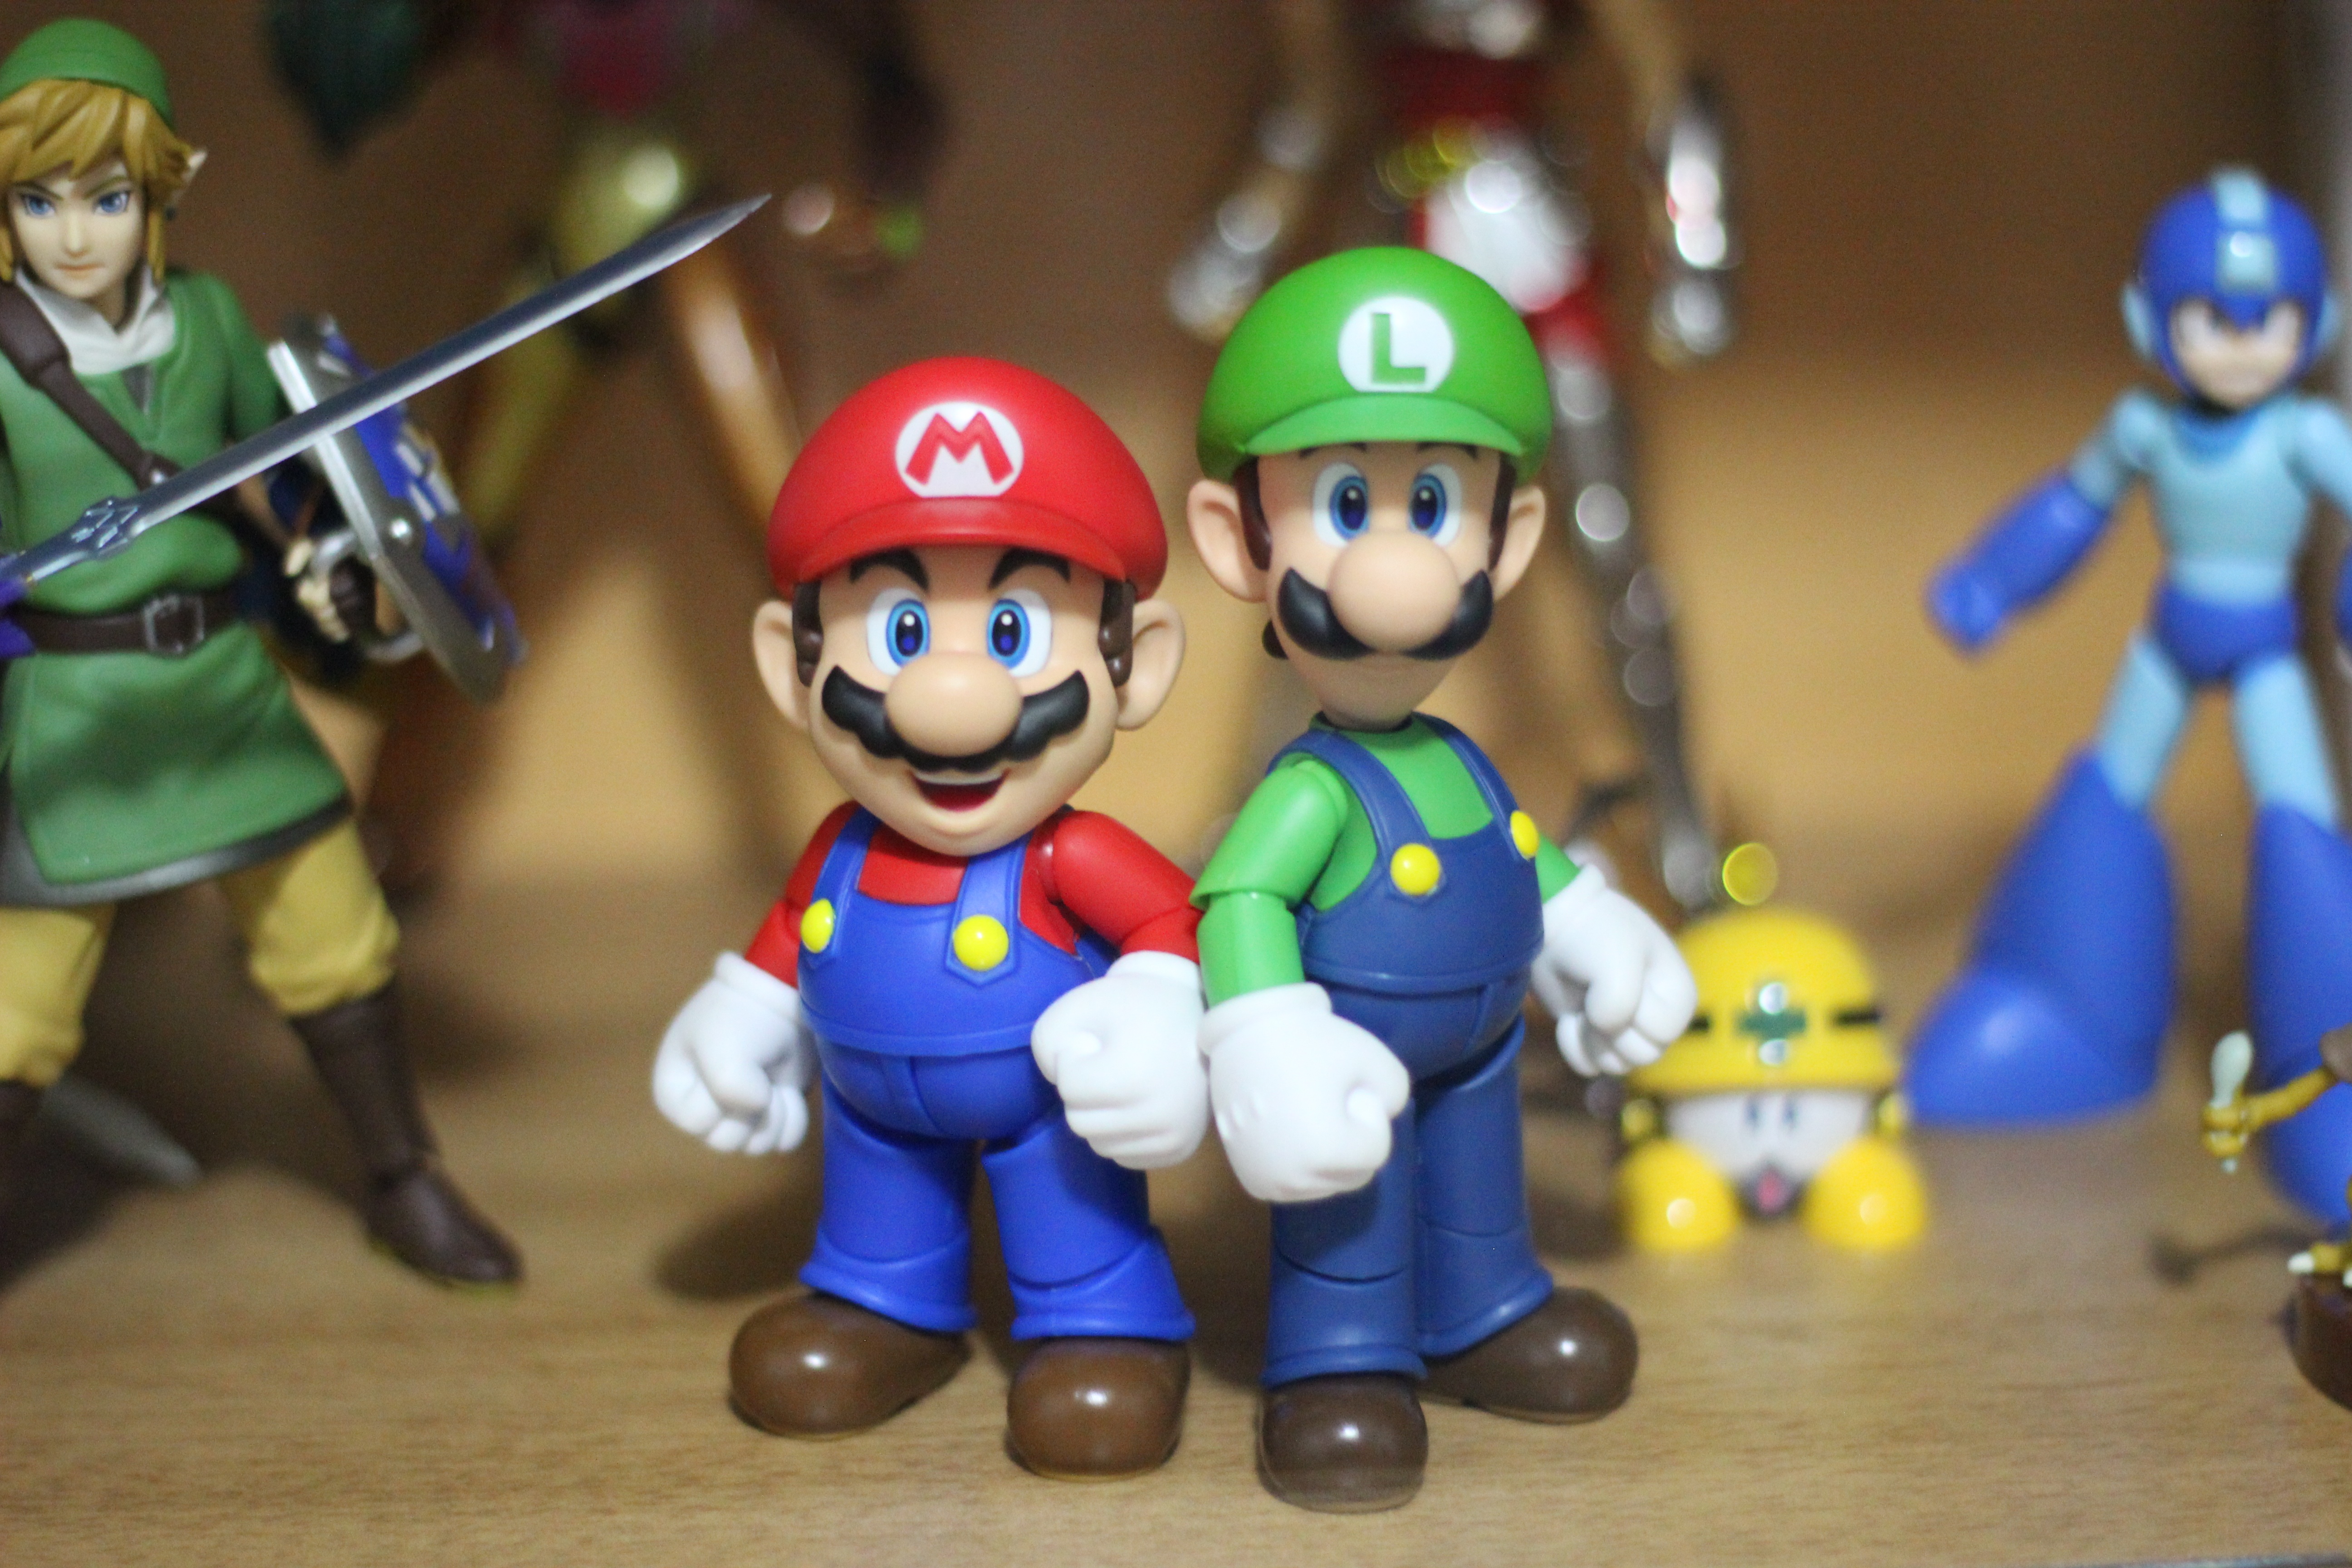
collection, toy, action figure, nintendo, mario, luigi